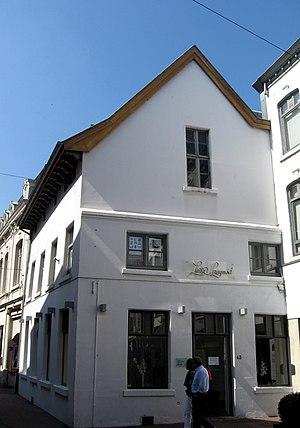
Cette page regroupe l’ensemble du patrimoine immobilier de la ville belge de Hasselt.